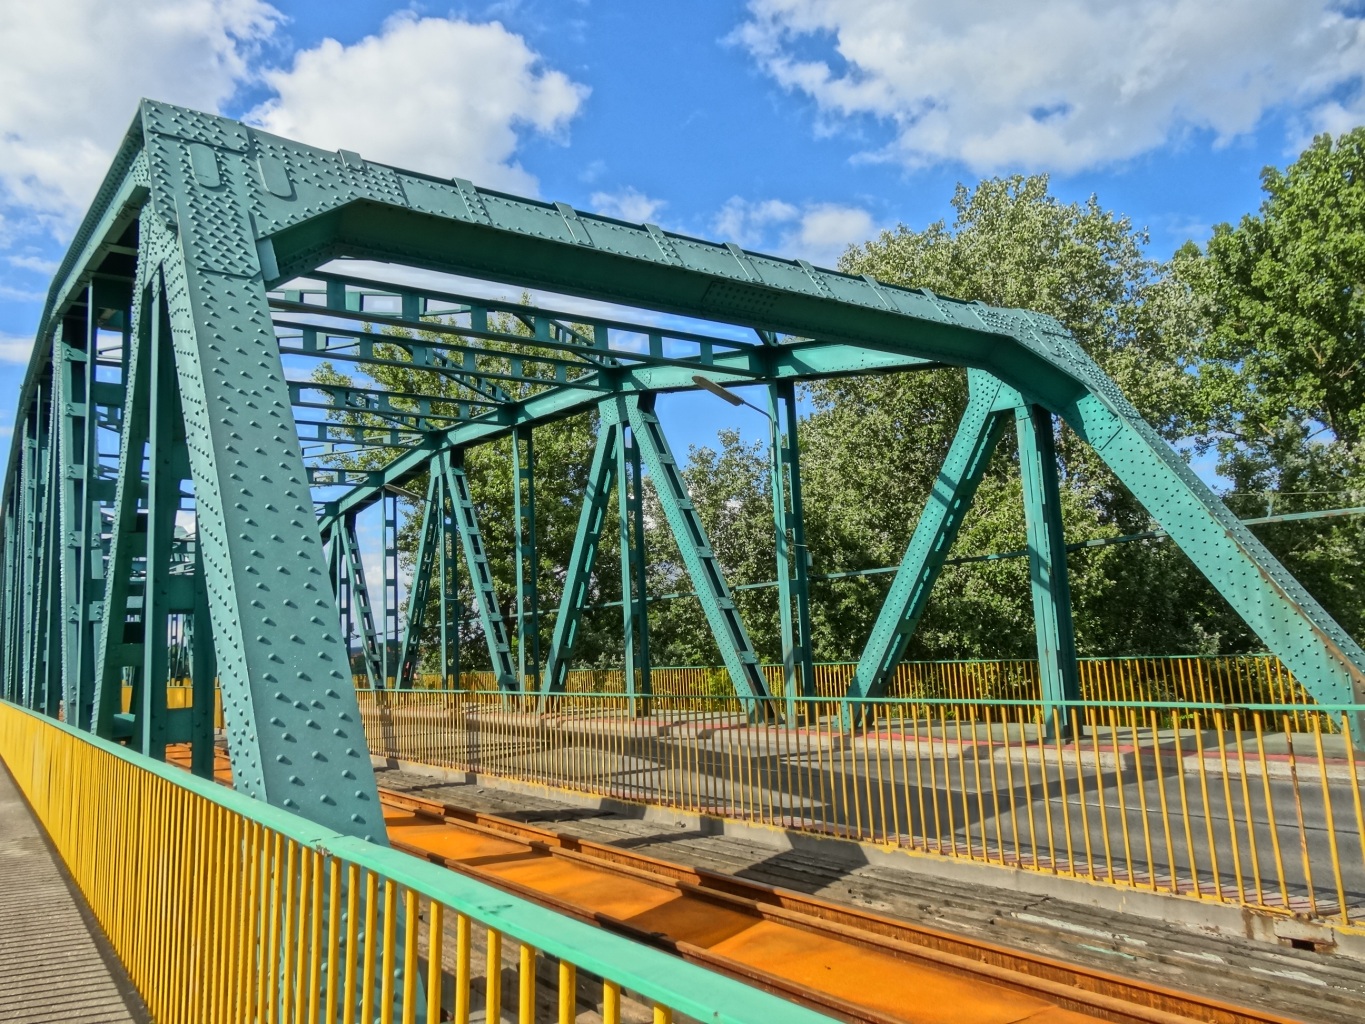
bridge, crossing, river, overpass, metal, historic, leisure, infrastructure, cable stayed bridge, arch bridge, truss bridge, skyway, bydgoszczy, most fordonski, nonbuilding structure, girder bridge